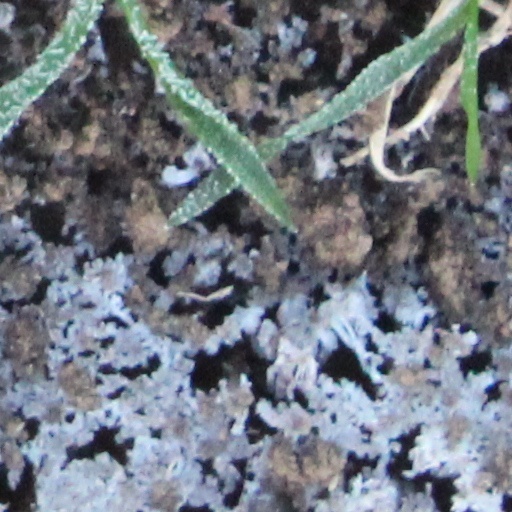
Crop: wheat